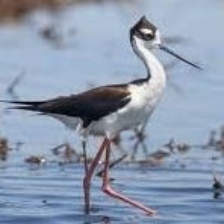
Species: BLACK NECKED STILT
Scientific name: HIMANTOPUS MEXICANUS